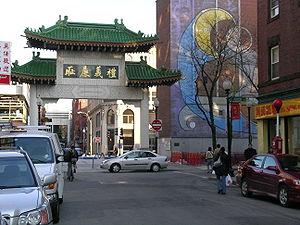
Chinatown est le quartier chinois de la ville de Boston, dans l'État du Massachusetts, aux États-Unis. Il se situe dans le centre de la ville.